Flow diverter

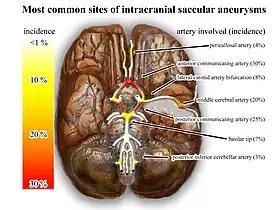

A flow diverter is an endovascular prosthesis used to treat intracranial aneurysms. It is placed in the aneurysm's parent artery, covering the neck, in order to divert blood flow and determine a progressive thrombosis of the sac. Flow diverting stents consist of structural Cobalt-chrome or Nitinol alloy wires and often a set of radiopaque wires woven together in a flexible braid.